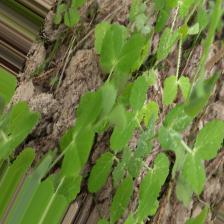
Label: Normal